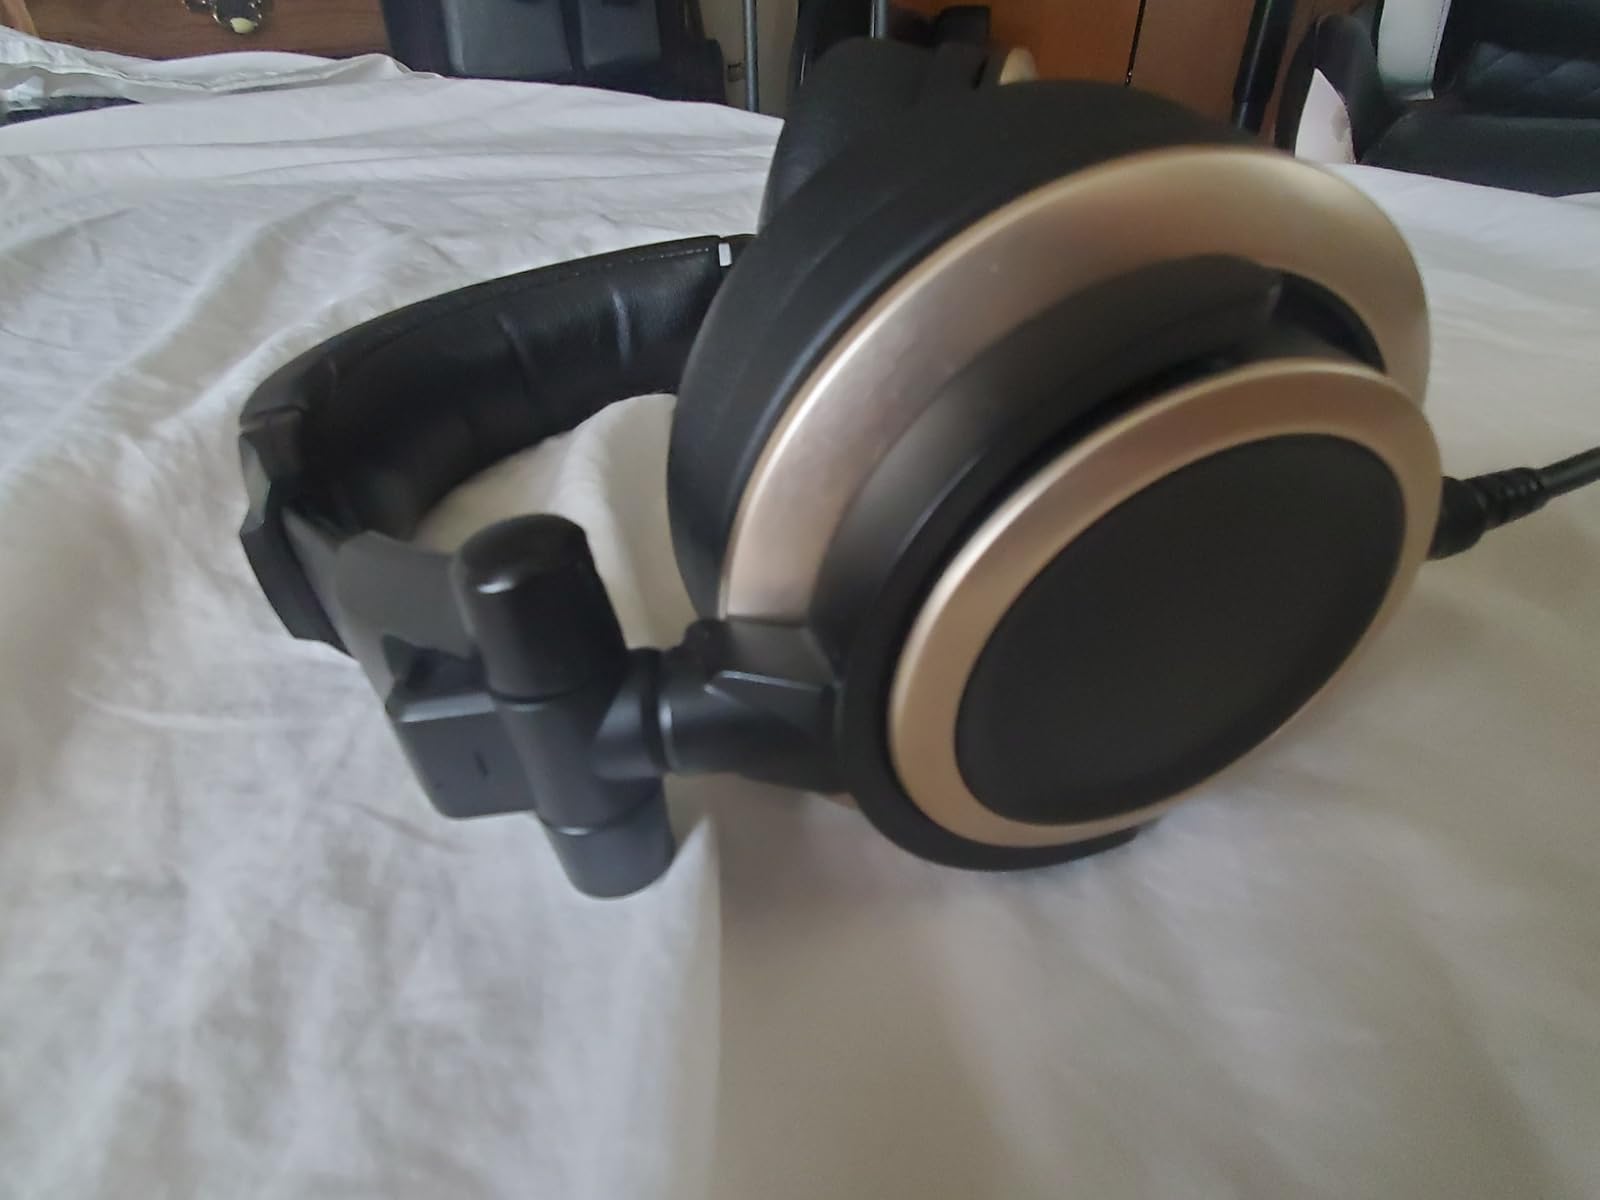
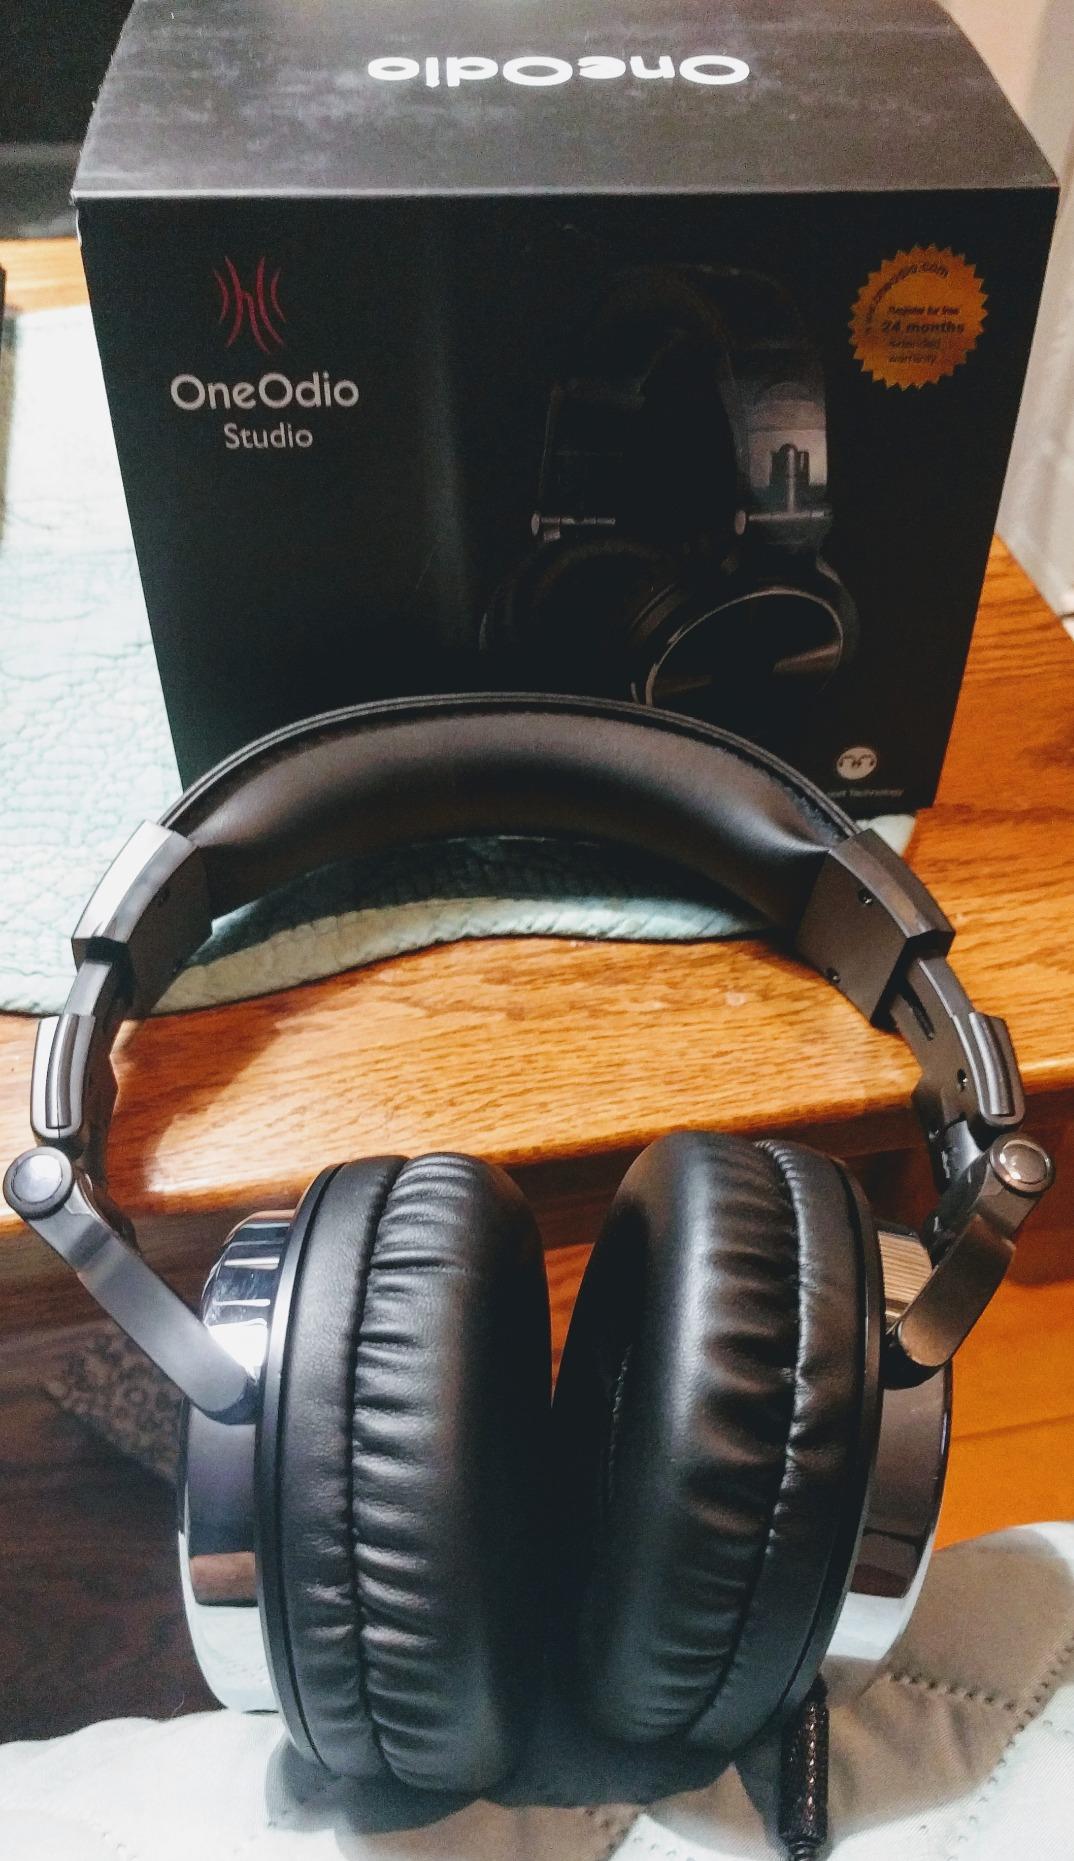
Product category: headphones
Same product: no